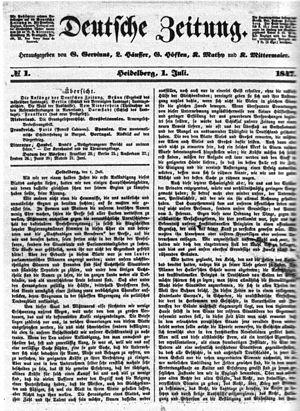
Friedrich Daniel Bassermann est un entrepreneur et homme politique libéral allemand.
Le Deutsche Zeitung est un journal à tendance libérale créé le 1ᵉʳ juillet 1847 et qui parut jusqu'en septembre 1850.
David Justus Ludwig Hansemann est un marchand et banquier. Au départ dans le commerce de la laine, il promeut la construction de chemin de fer et fonde des assurances et des banques, dont la société Disconto, l'un des plus importants établissements de crédit allemands du XIXᵉ siècle et du début du XXᵉ siècle. Hansemann est l'un des hommes politiques libéraux les plus connus en Rhénanie prussienne et initie entre autres la réunion d'Heppenheim. En 1848 il est, en tant que ministre des Finances, l'un des hommes politiques de premier plan du gouvernement de mars prussien.
La Confédération germanique est une confédération européenne ayant existé de 1815 à 1866. Elle est formée lors du congrès de Vienne, en remplacement de la confédération du Rhin sous protectorat de Napoléon Iᵉʳ. La Confédération germanique reprend en grande partie les limites du Saint-Empire romain germanique, incluant donc des populations non germanophones. Restent hors de la Confédération les territoires autrichiens relevant du royaume de Hongrie et les territoires prussiens à l'est du Brandebourg.